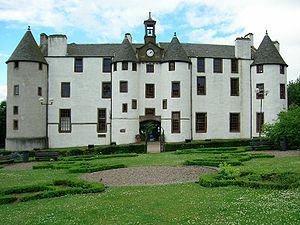
Cette liste recense les principaux châteaux du council area de Dundee en Écosse.